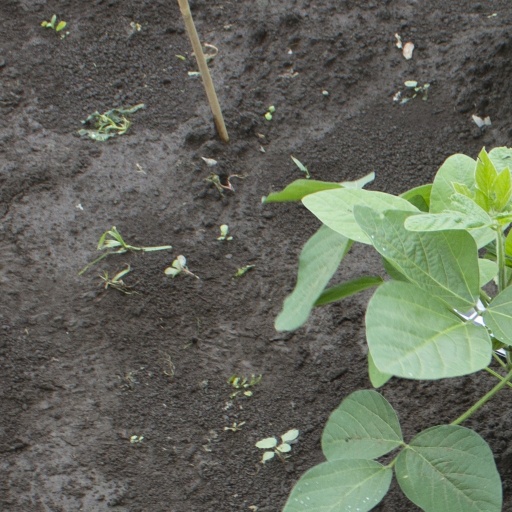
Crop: soybean